The Lion Has Wings

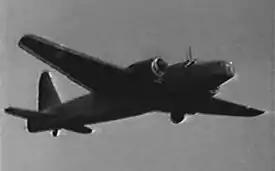
A RAF Vickers Wellington bomber sets off on an attack on the Kiel shipyards in Germany, a pivotal event in the film

The film opens with a newsreel-style documentary comparing life in Britain to life in Nazi Germany, narrated by E.V.H. Emmett in the upbeat and patriotic narrative style common to such newsreels in Britain. This mainly uses existing newsreel footage with some additional footage shot especially for the film. It includes scenes from "Fire Over England" with Queen Elizabeth I giving her speech to the troops at Tilbury about repelling invaders. It also compares the relaxed lifestyles and openness of the British royal family and the British people with the militarism of Nazi Germany by including footage from the Nazi propaganda documentary "Triumph of the Will".